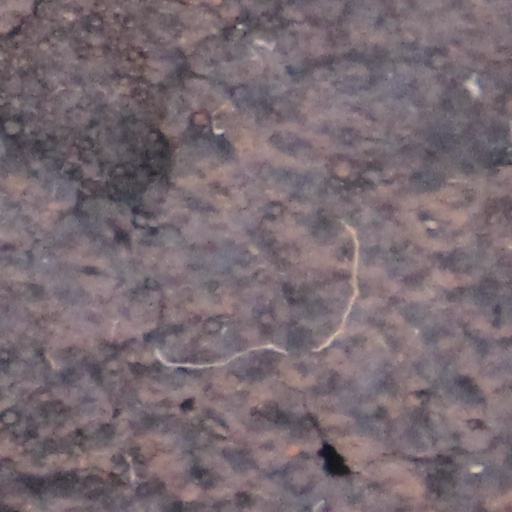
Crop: wheat